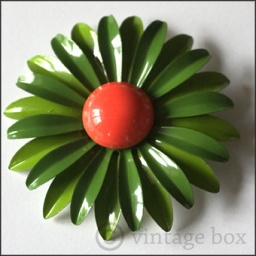
vintage flower brooch, marguerite in shades of green with orange pearl, enamel